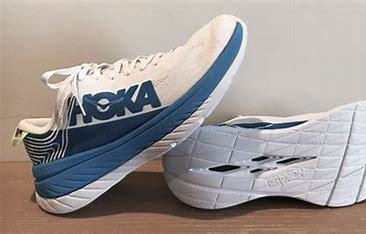
Brand: Hoka
Model: 100